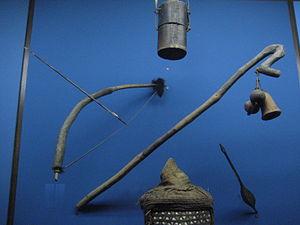
Les Bira ou Babira sont un groupe ethnolinguistique d'Afrique centrale, présent en province d'Ituri en République démocratique du Congo et plus particulièrement à Bunia, chef lieu du district.